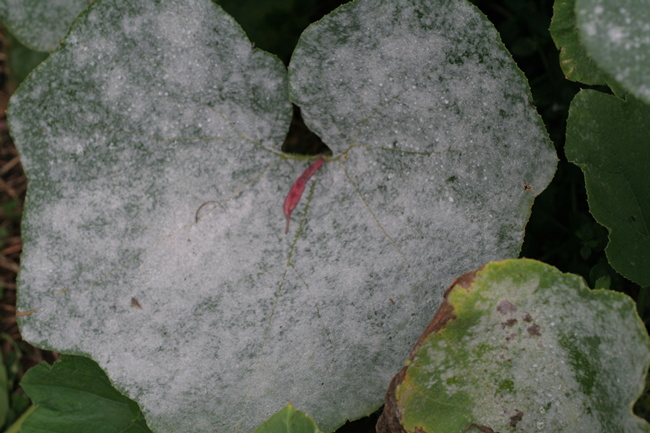
Plant: Squash
Disease: squash powdery mildew